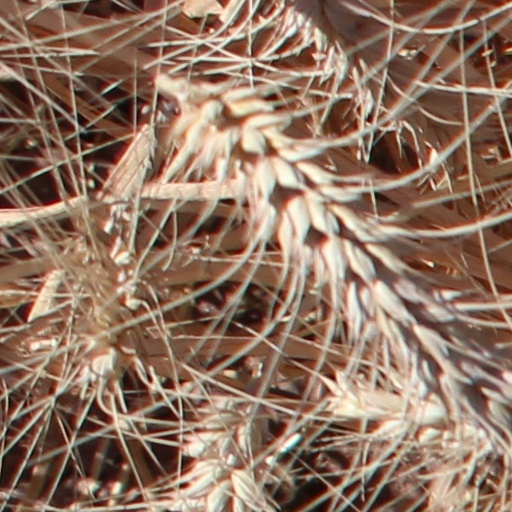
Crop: wheat